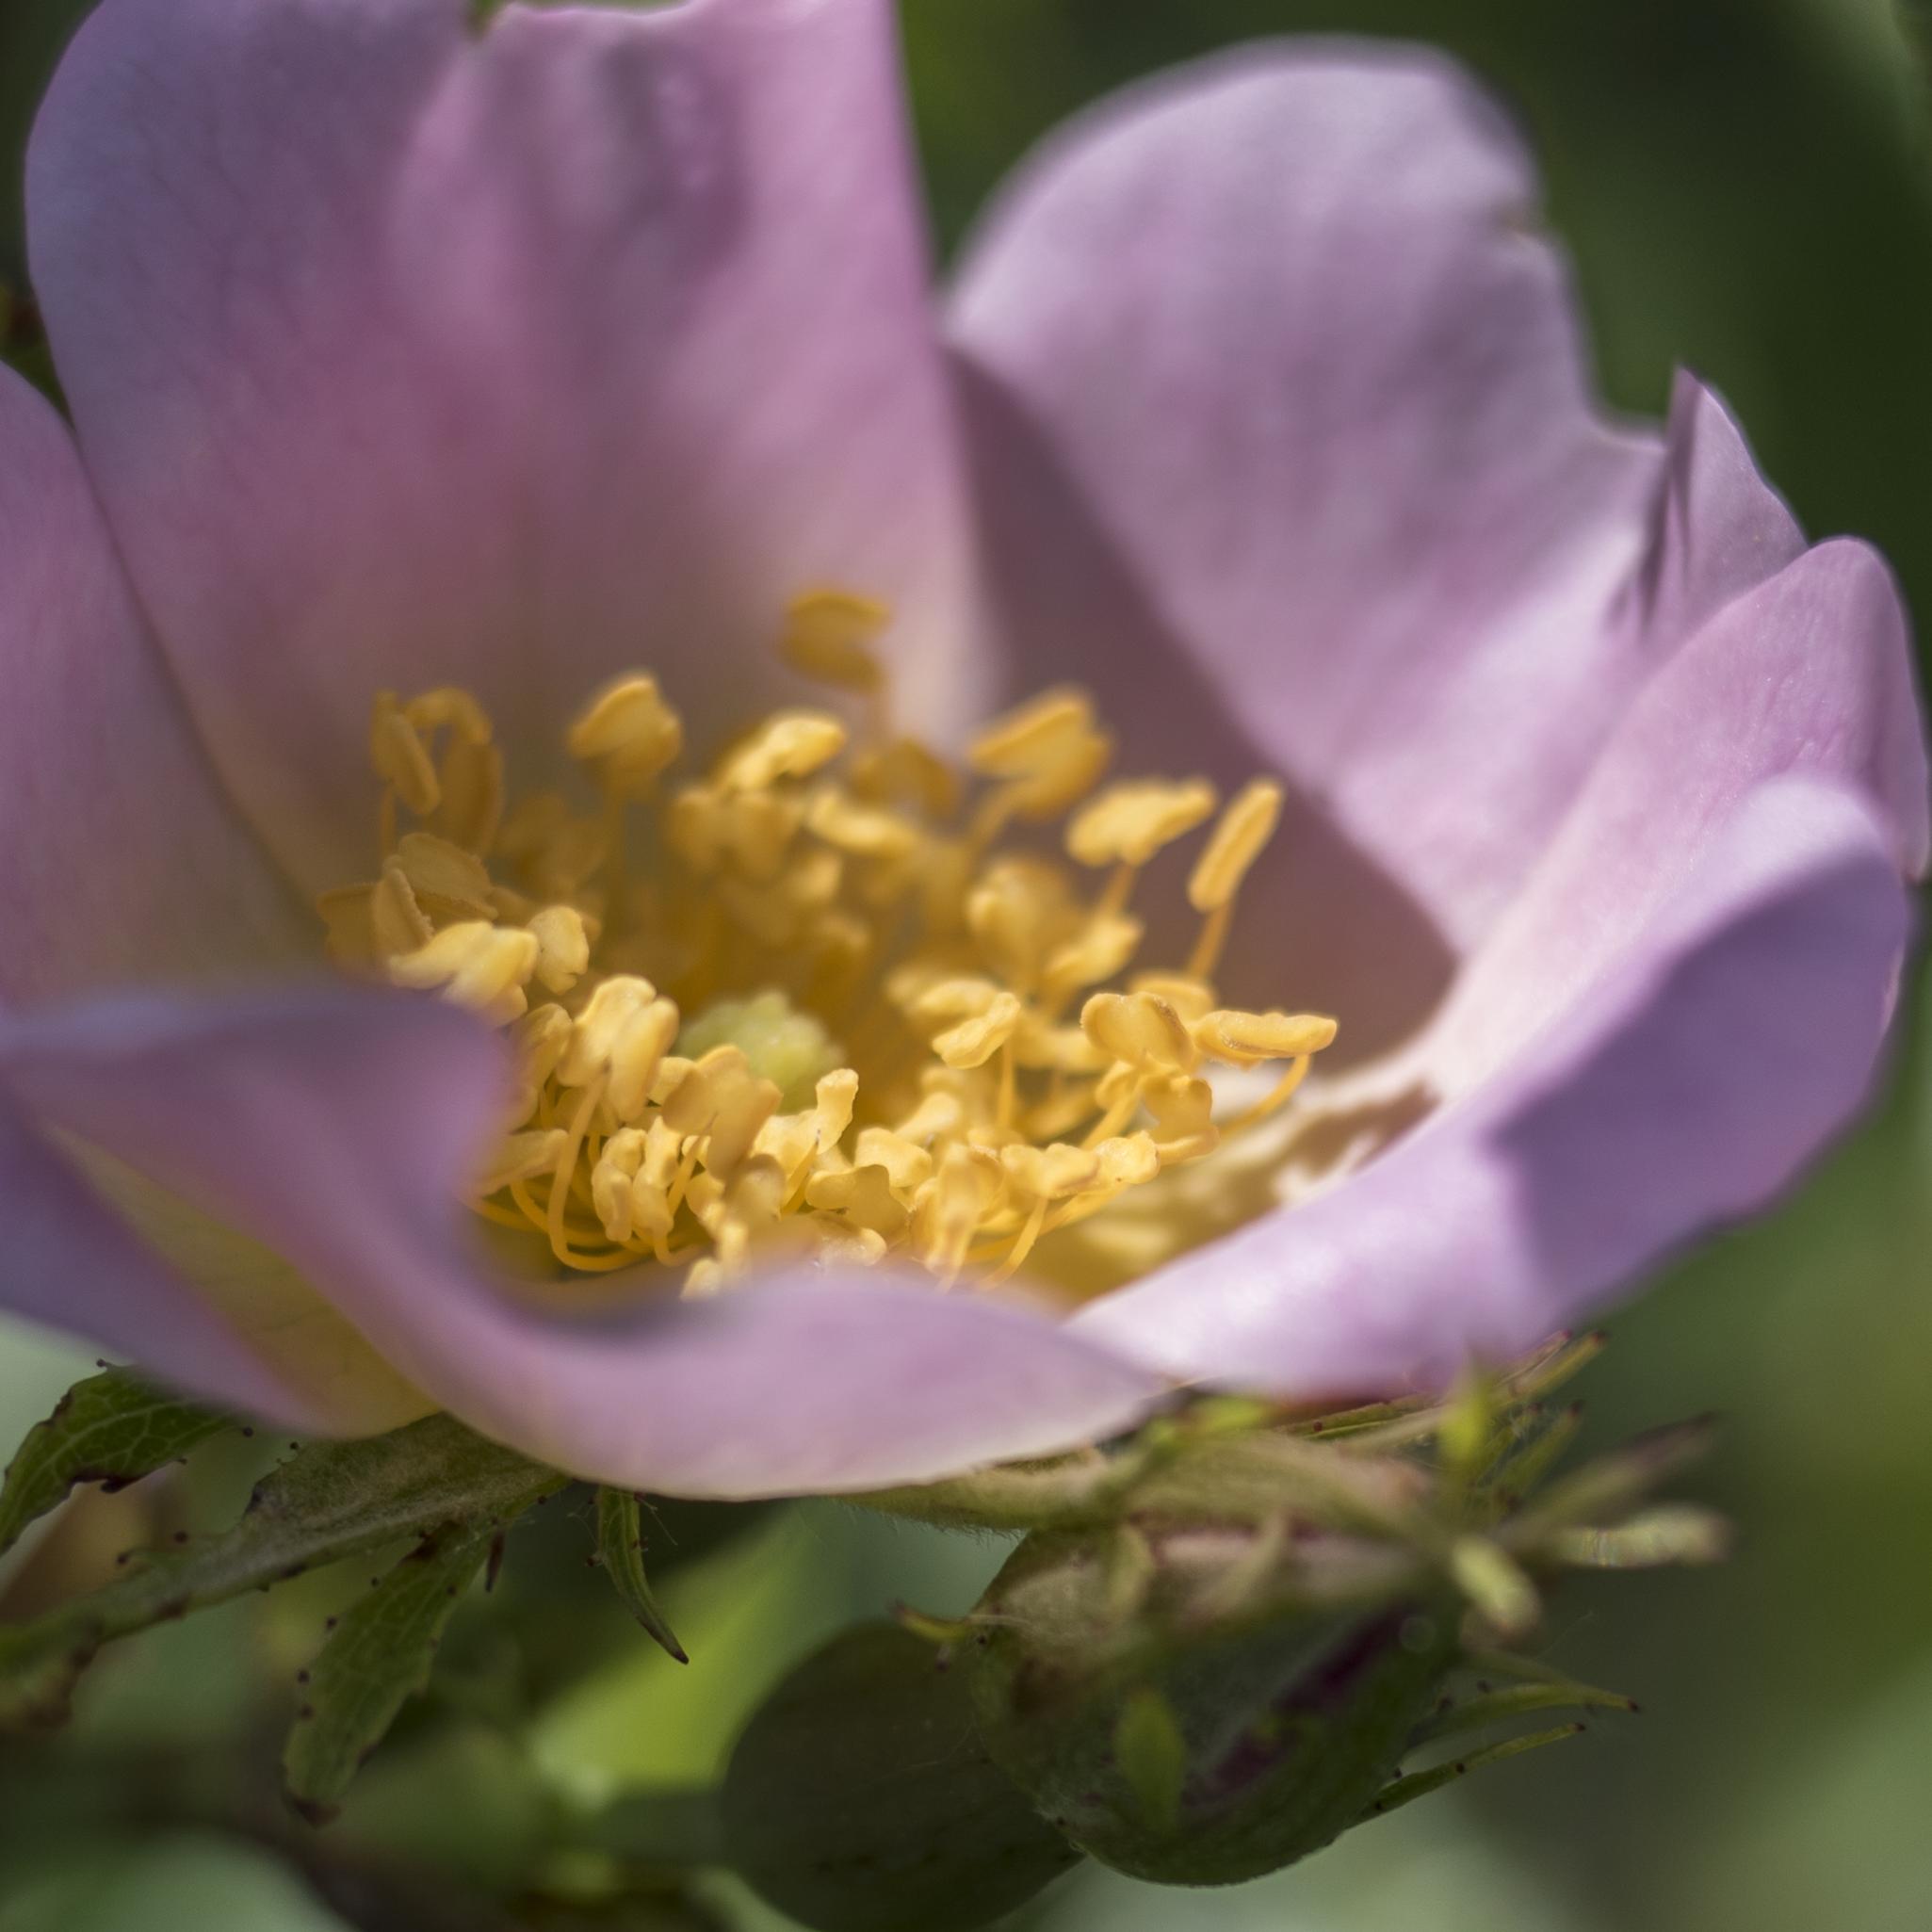
nature, blossom, light, plant, flower, petal, bloom, europe, pollen, color, macro, peace, serene, botany, nikon, yellow, closeup, pink, flora, wildflower, close up, happiness, shrub, pistil, fleur, plante, petales, passion, soft, lumiere, nikkor, quiet, douceur, parfum, bientre, bud, curuyann, tamines, nikond750, plaisir, softness, scent, perfume, treasure, pleasure, nectar, peony, macro photography, flowering plant, land plant